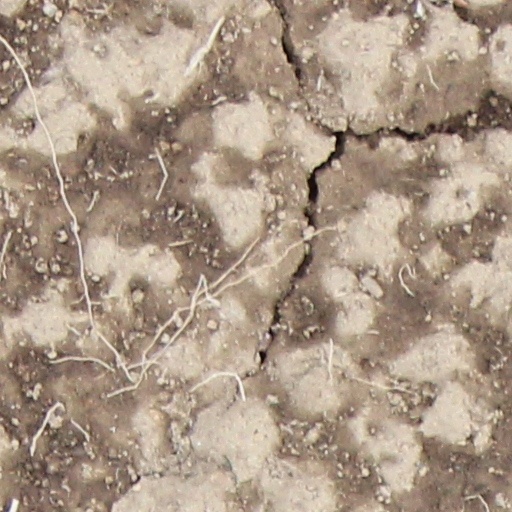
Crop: wheat